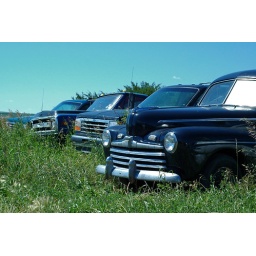
All sitting in the grass though...